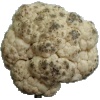
Label: cauliflower